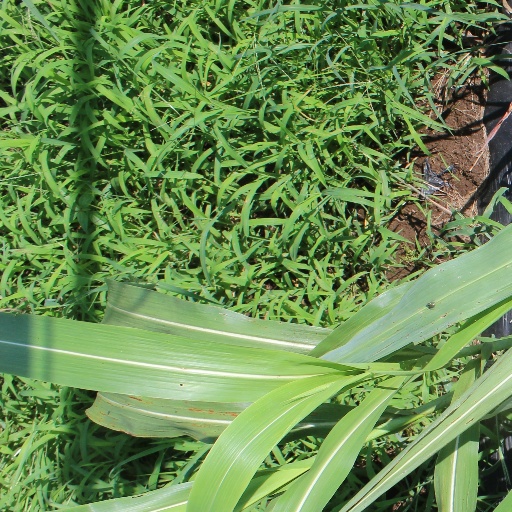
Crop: sorghum